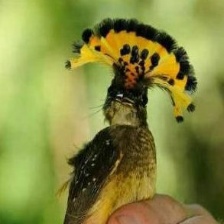
Species: ROYAL FLYCATCHER
Scientific name: ONYCHORHYNCHUS